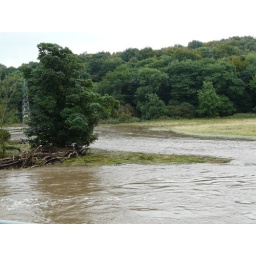
The river flowing over a field